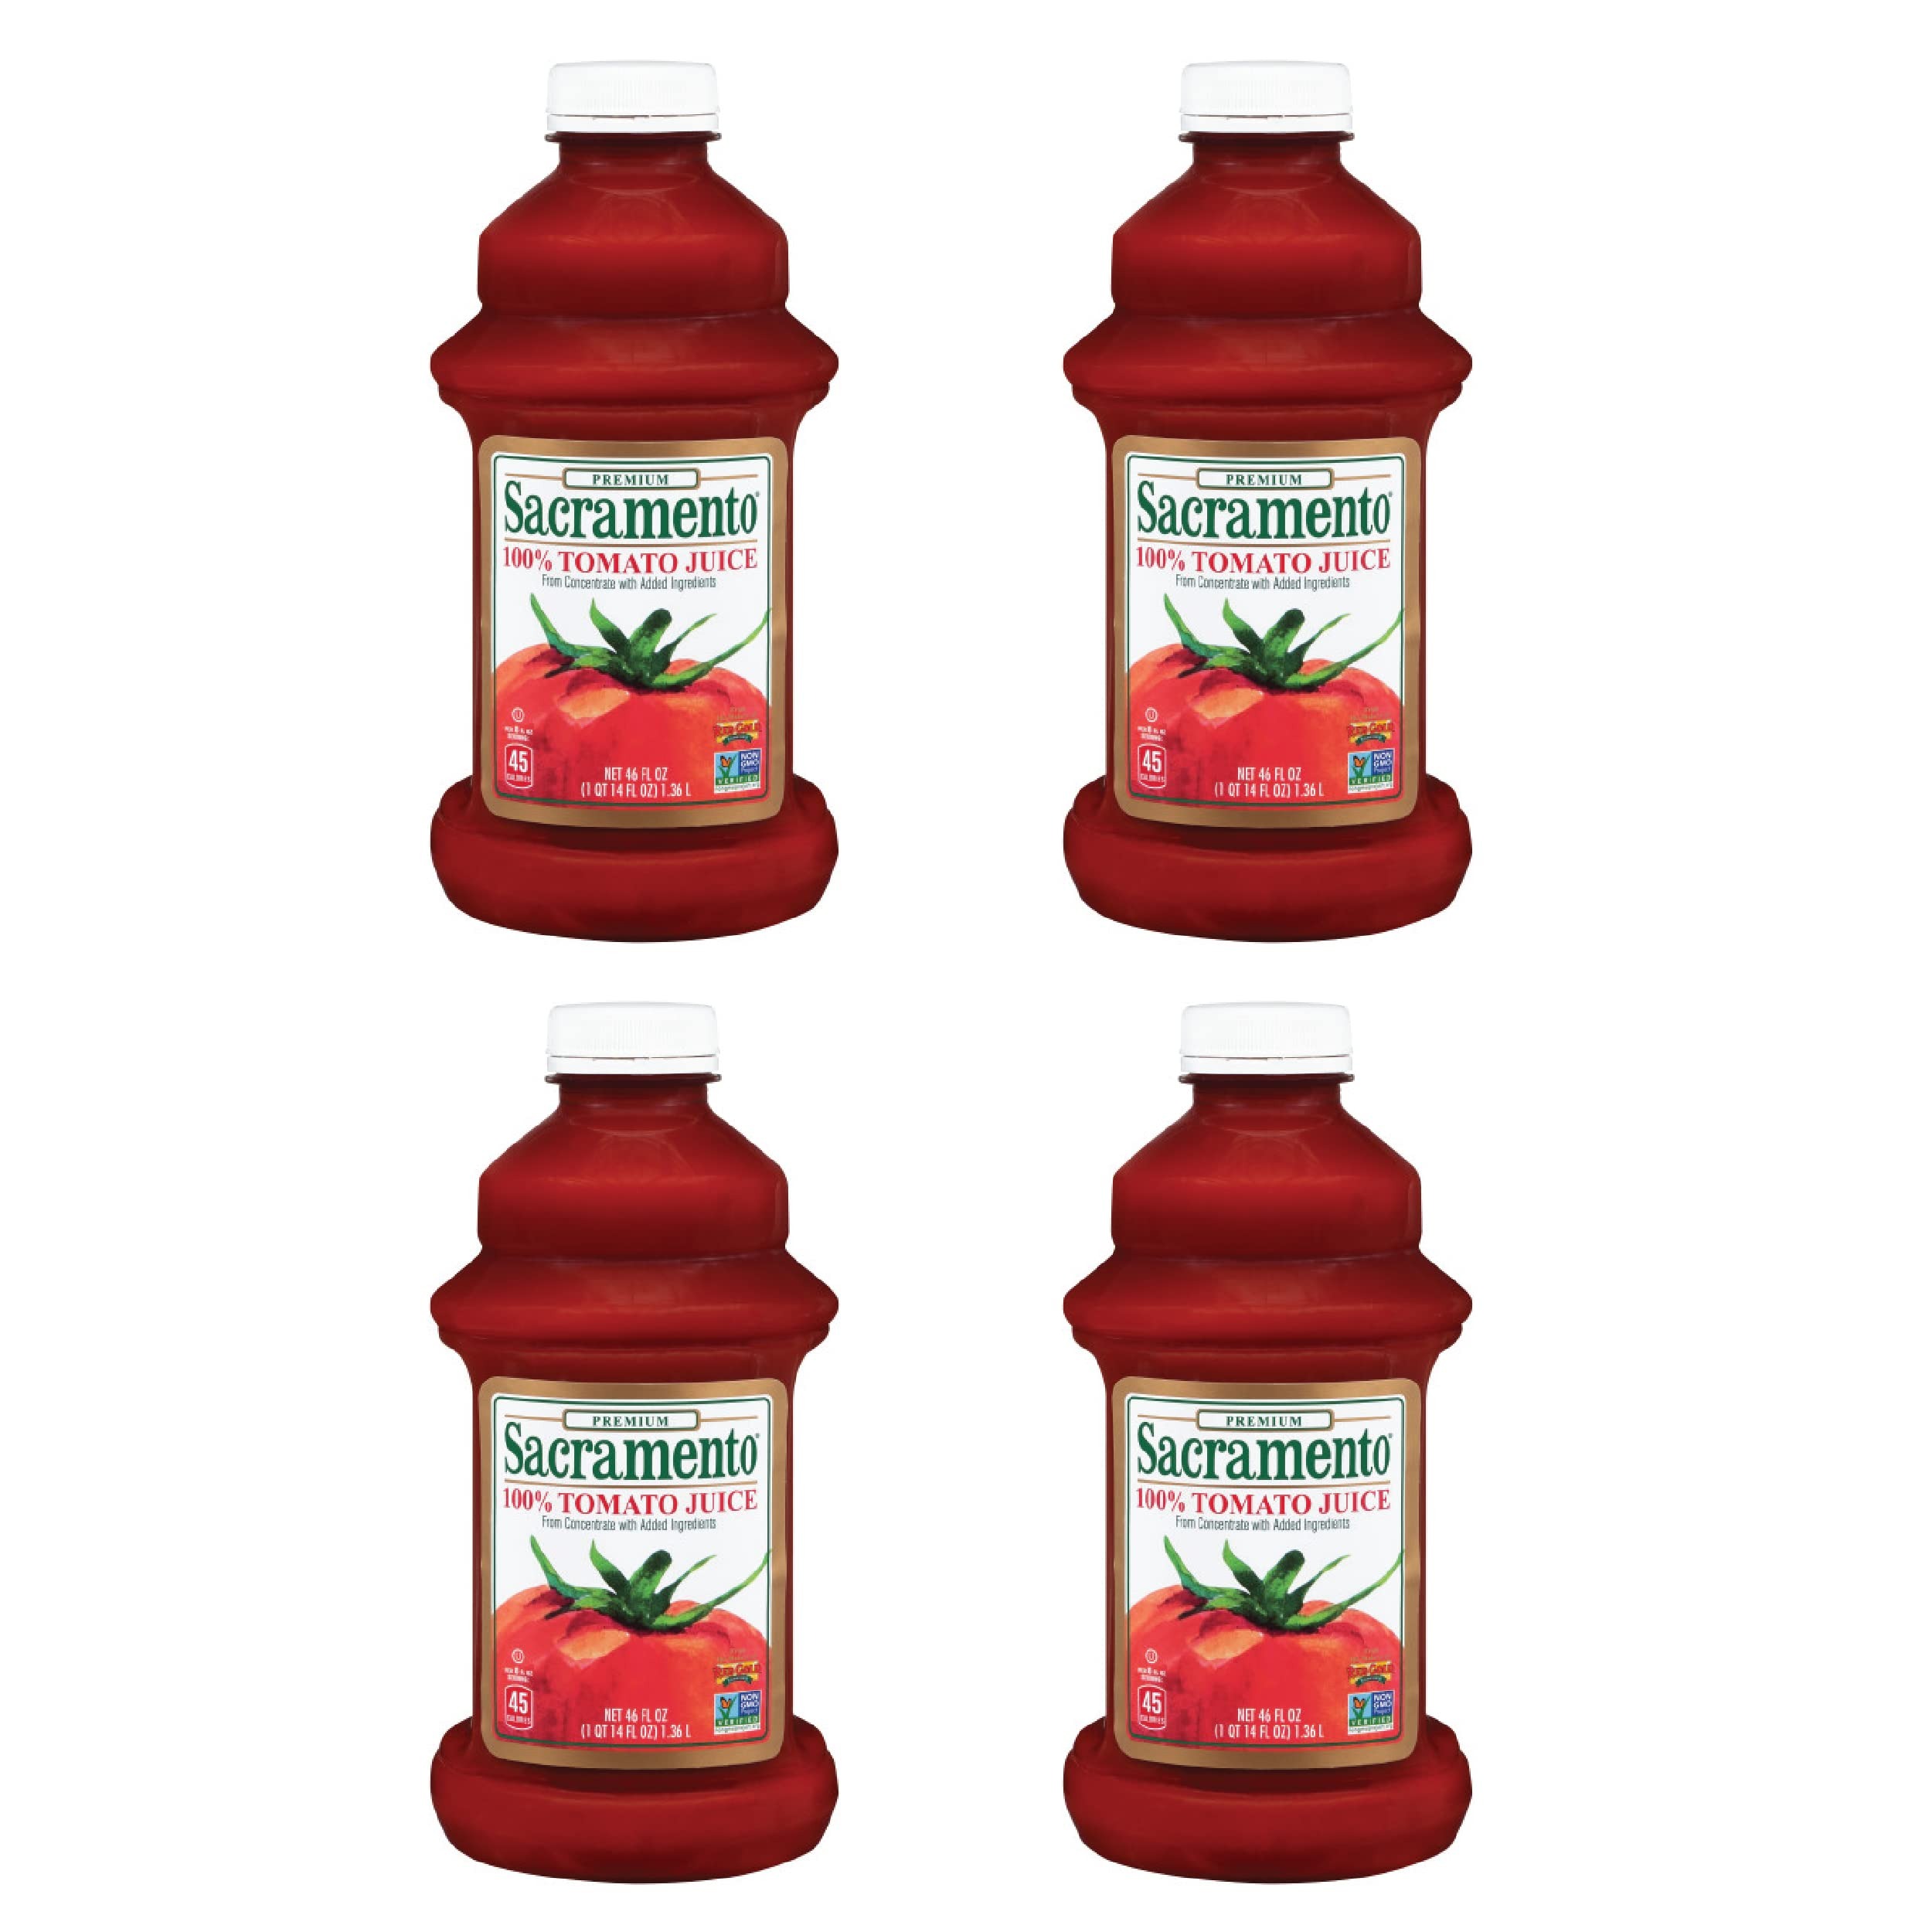
Item Name: Sacramento Tomato Juice, Kosher and Gluten Free, No High Fructose Corn Syrup, 46 Ounce Bottle, 4-Pack
Bullet Point 1: Rich and Filling: Our Tomato Juice is made from mature red vine-ripened American tomatoes for unrivaled taste and nutrition. It is packaged in an easy to open and re-use plastic bottle that preserves the true tomato flavor.
Bullet Point 2: Nothing Artificial: Our products are free from artificial flavors, colors, and preservatives*. We never use HFCS to sweeten our tomato juice, we just rely on the tomato’s natural sweetness.
Bullet Point 3: Tomato Juice for All: Our gluten free* tomato juice is a nutritious and wholesome choice. It is a cholesterol and fat free beverage and is free of the 8 most common allergens in the US.
Bullet Point 4: On-the-Go Goodness: Grab a can or pour a to-go bottle of our tomato juice as a light liquid breakfast on your way out the door, drink as an afternoon snack, or anytime you feel like a nutritious pick-me-up.
Bullet Point 5: Made with Red Gold Quality: For four generations, our family-owned company has proudly delivered vine-ripened tomato products grown in the USA** from the farm to your home.
Value: 4.0
Unit: Count

Price: 35